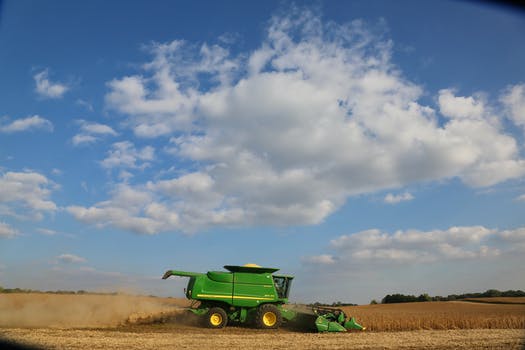
Label: No Watermark